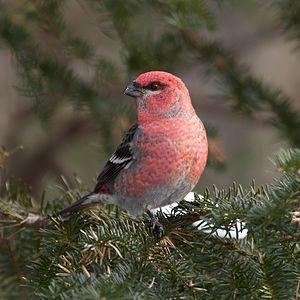
Durbec des sapins (Pinicola enucleator), mâle, Réserve nationale de faune du cap Tourmente, Québec, Canada